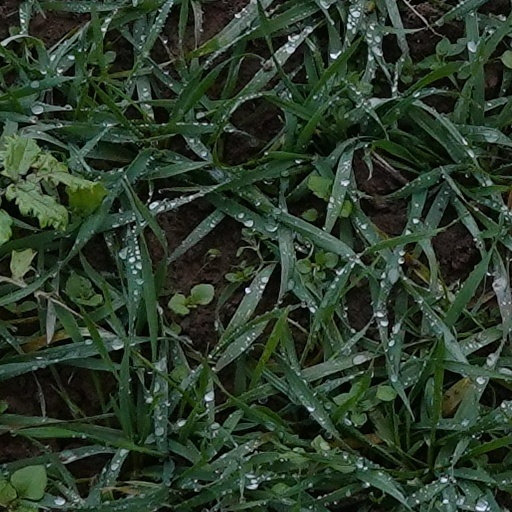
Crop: wheat